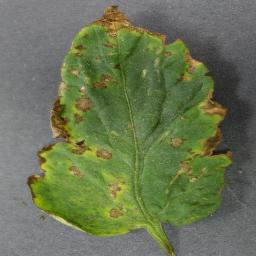
Label: Tomato___Bacterial_spot